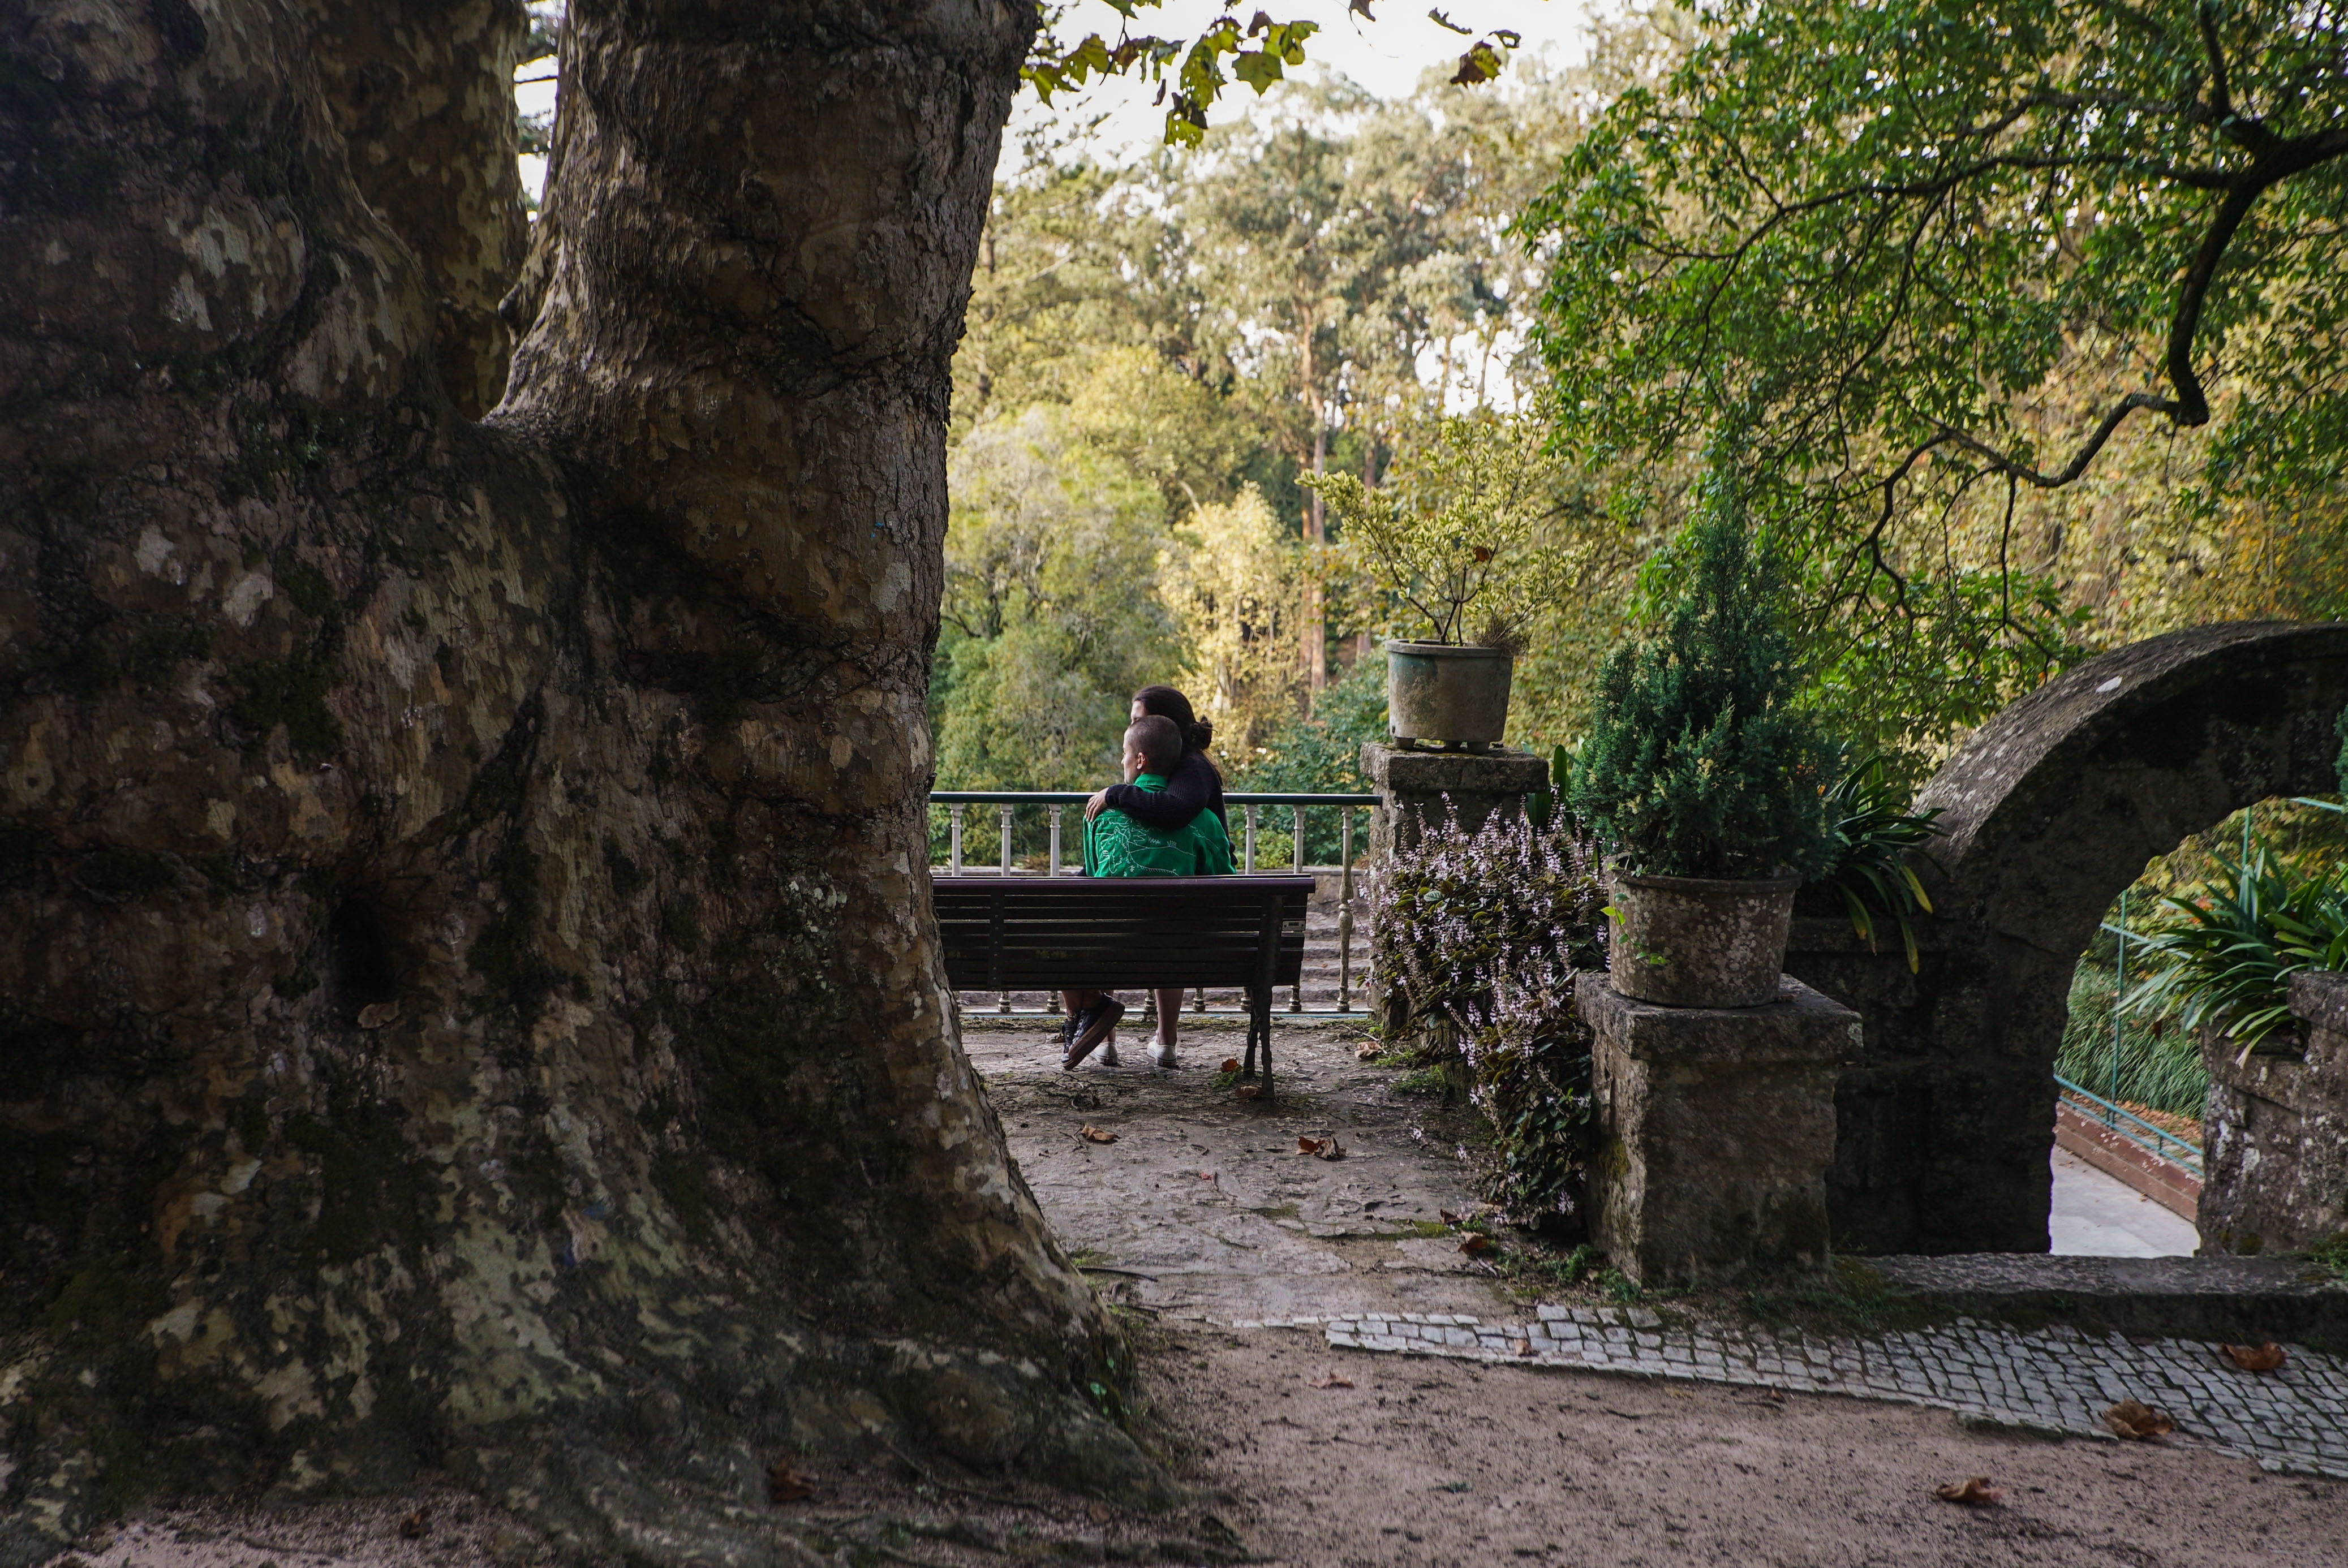
tree, plant, woody plant, landscape, outdoor structure